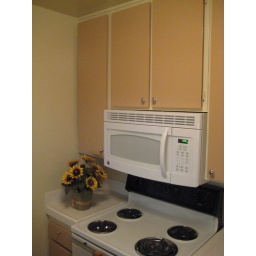
Note: Cupboards above microwave are not really useful(they have ventilation tube running through them.